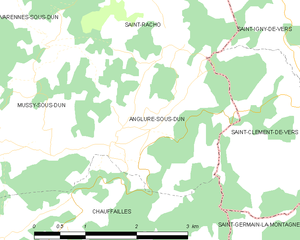
Carte des communes françaises